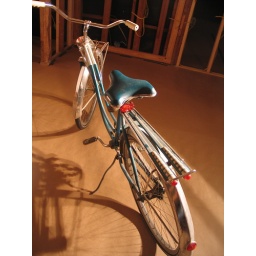
cute bike in paper room